Foxhole in Cairo

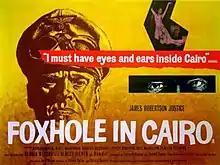
Original British quad poster

Foxhole in Cairo is a 1960 British war film directed by John Llewellyn Moxey and based on a novel by Leonard Mosley itself based upon the real-life Operation Salaam. It starred James Robertson Justice, Adrian Hoven, Fenella Fielding and Henry Oscar. Future star Michael Caine makes a brief appearance as a German soldier, in one of his earlier screen roles.